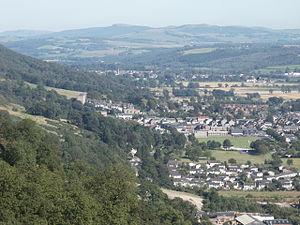
Alva est une ville d'Écosse, situé dans le council area et région de lieutenance du Clackmannanshire. Elle est située dans les Ochil Hills, desservie par l'A91 qui relie Stirling à St Andrews.